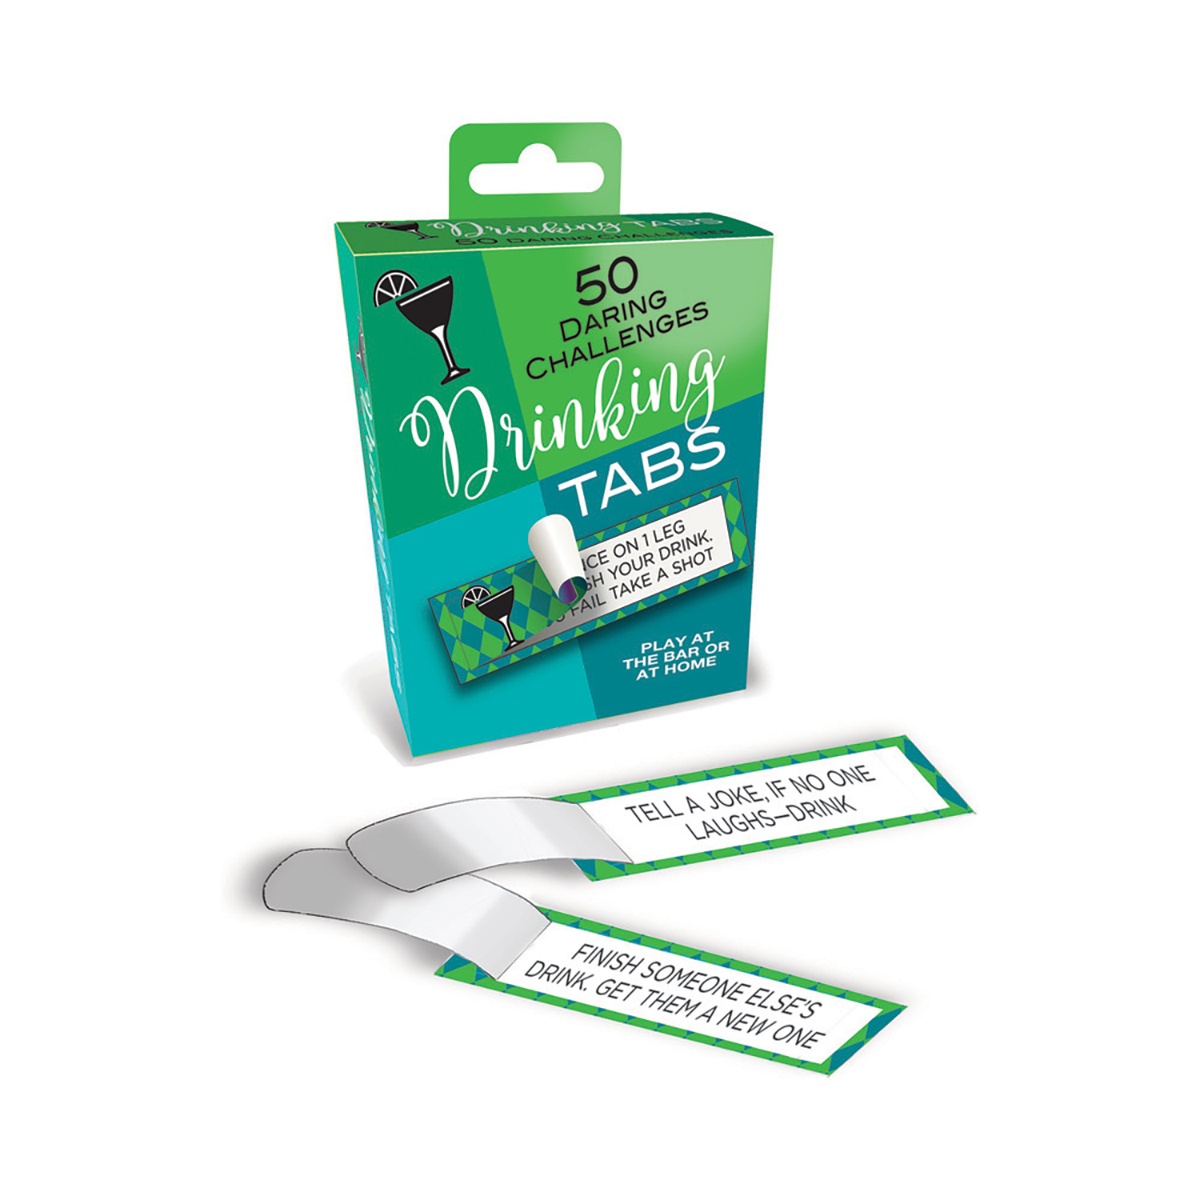
Drinking Tabs Game
Drinking Tabs is the ultimate secret to turning your party from ordinary to extraordinary! Shake out a few tabs from the box and peel back to uncover a world of endless fun and excitement for you and your friends. With fifty unique drinking challenges and activities, these pull tabs are guaranteed to lead to a night filled with laughter. So grab a drink, peel a tab, and let the good times roll! Each box contains 50 drinking activites!
Brand: Little Genie
Category: Arts & Entertainment > Party & Celebration > Party Supplies > Drinking Games